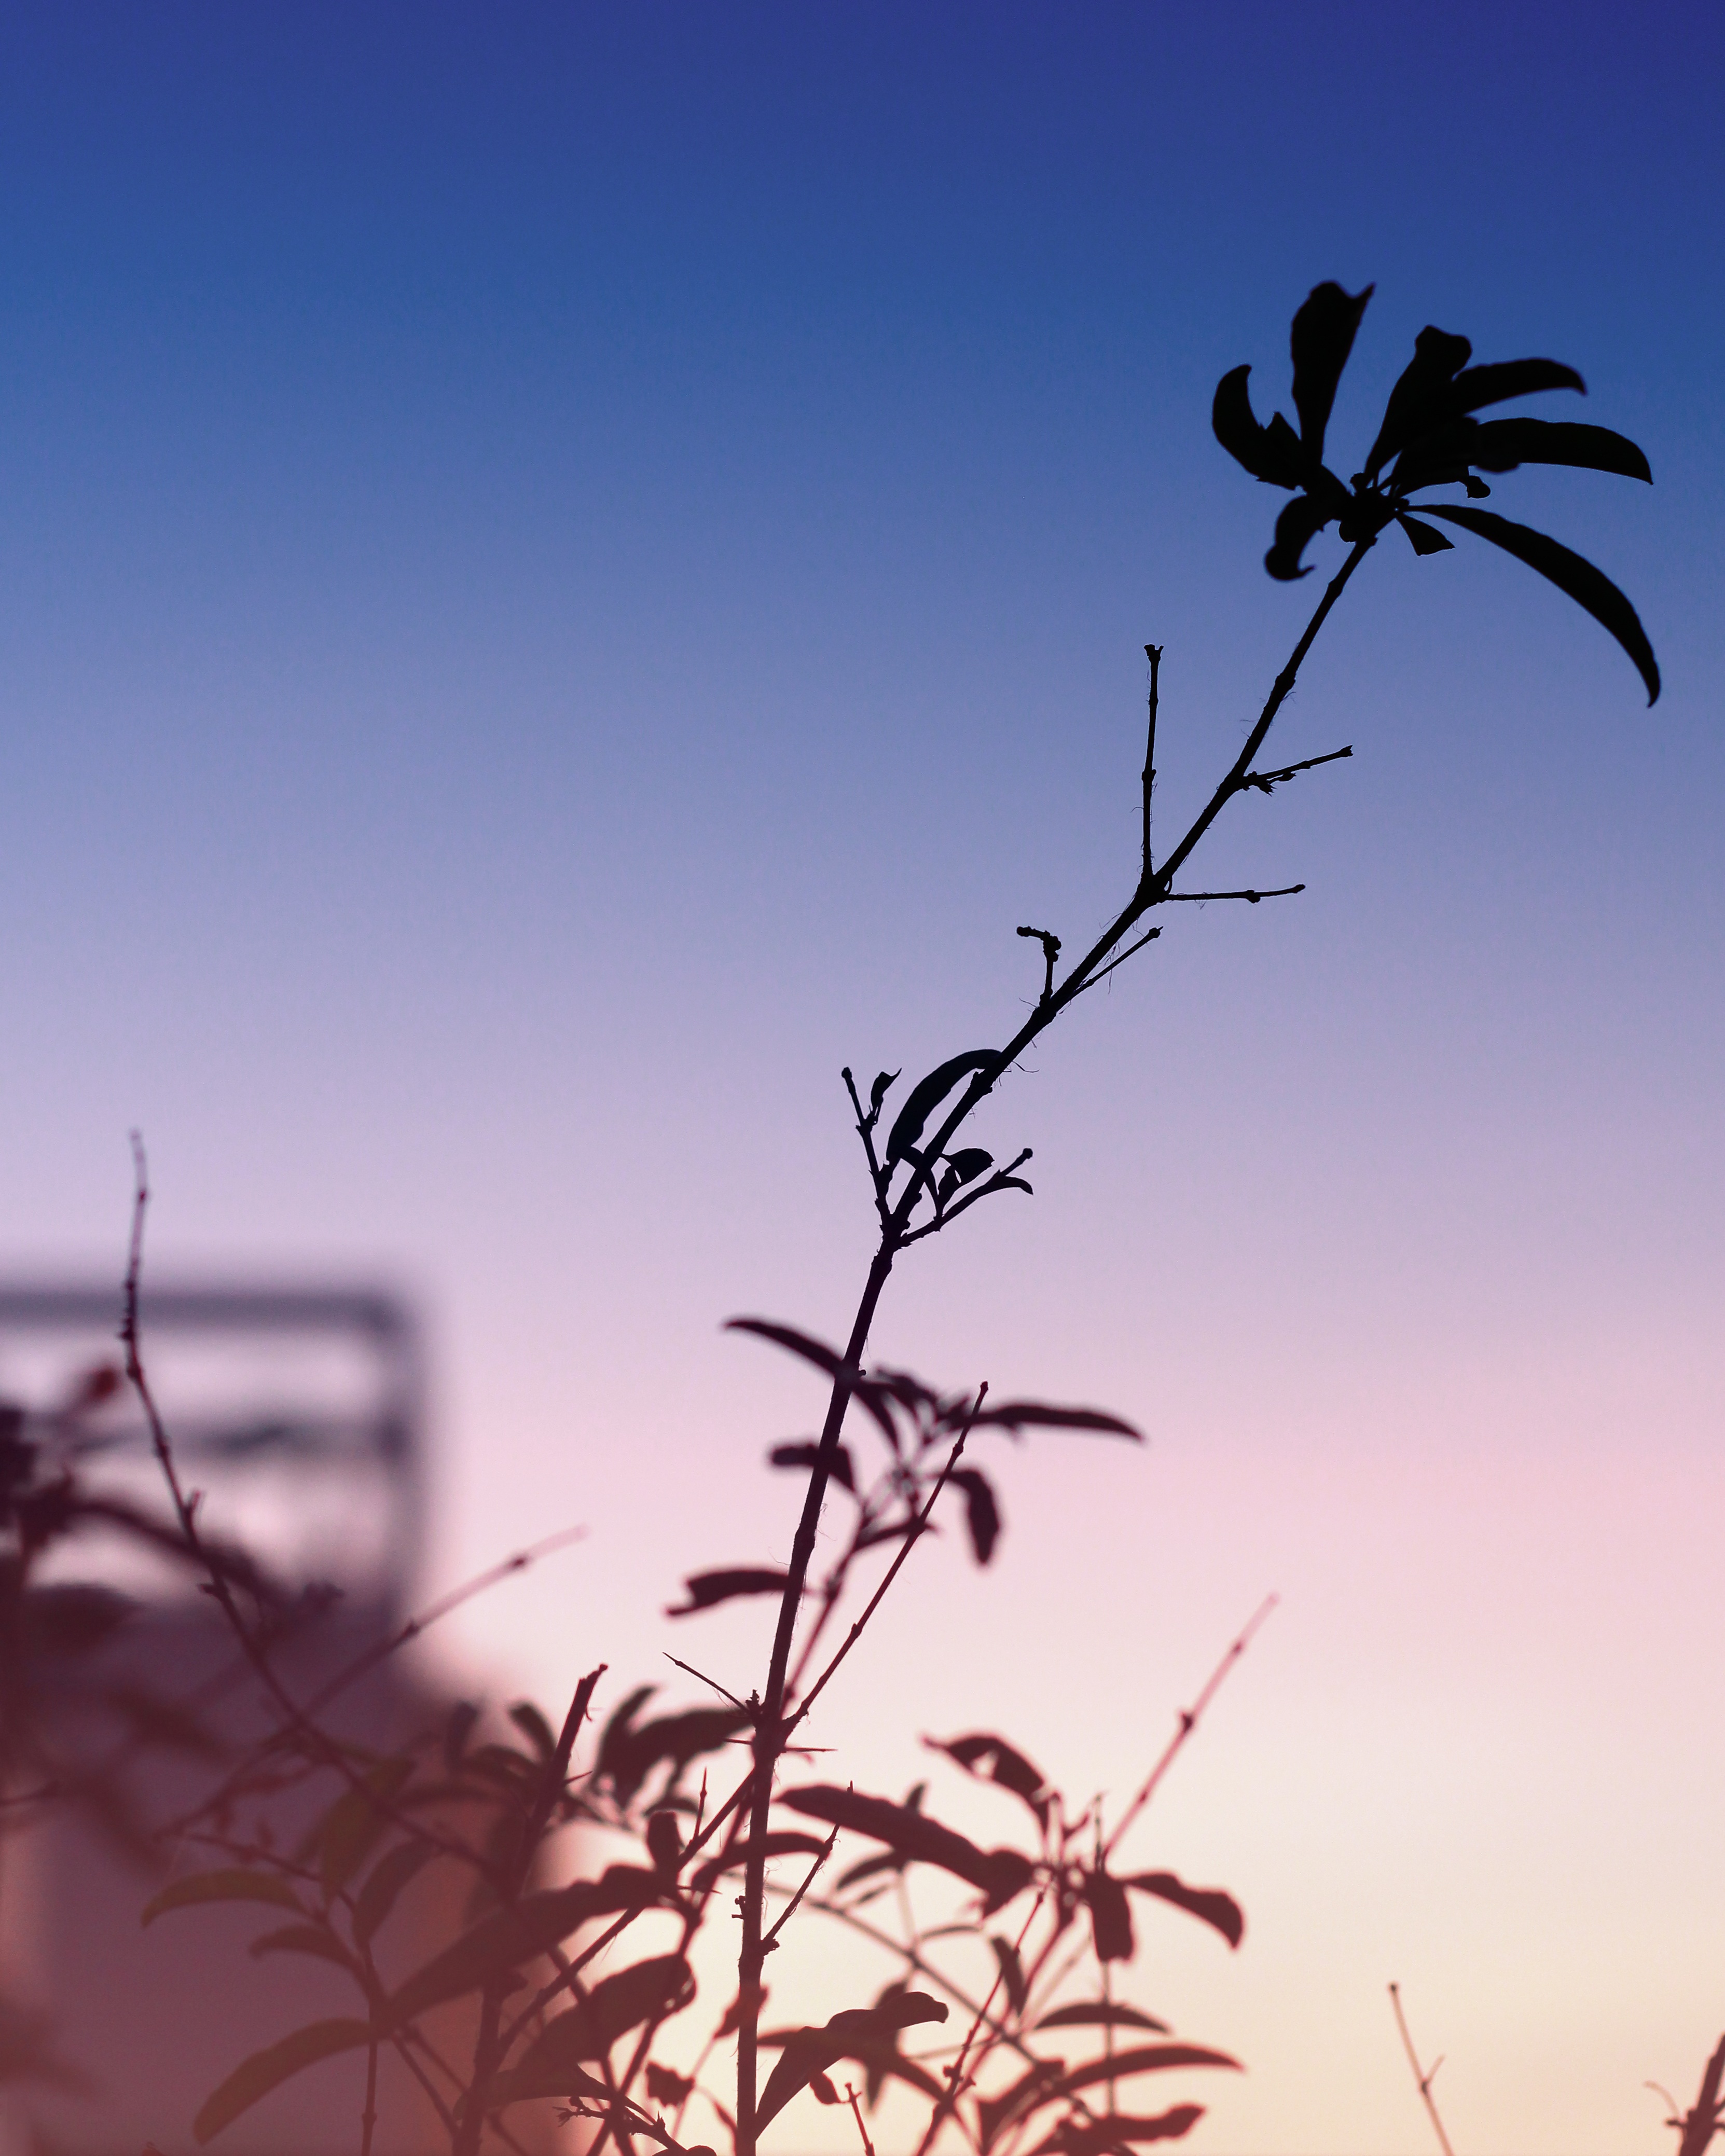
tree, nature, grass, branch, silhouette, cloud, plant, sky, sunrise, sunset, prairie, sunlight, morning, leaf, flower, wind, dawn, dusk, evening, flora, atmospheric phenomenon, grass family